List of Atari Jaguar games

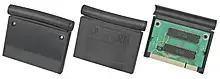
This Jaguar cartridge disassembly shows the front, back, and the ROM chip to store a game.

The list of Atari Jaguar games has the complete library of 50 cartridges and 13 CD-ROMs from the console's original 1990s retail release period. The list of canceled games is of those announced or in development but never released.